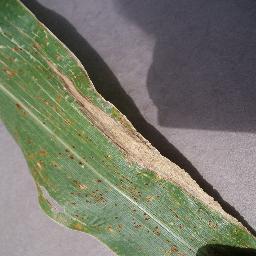
Label: Corn___Northern_Leaf_Blight